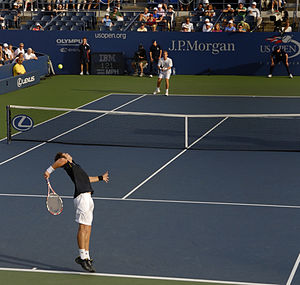
Hardcourt / Tennis
Thomas Johansson og Ernests Gulbis spiller en kamp på hardcourt under US Open 2008.
Hardcourt er et underlag, hvor man kan udøve forskellige former for sport.